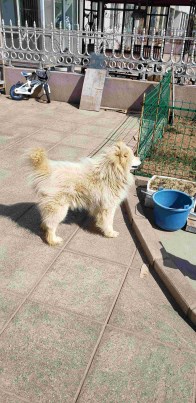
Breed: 2192-n000088-Samoyed